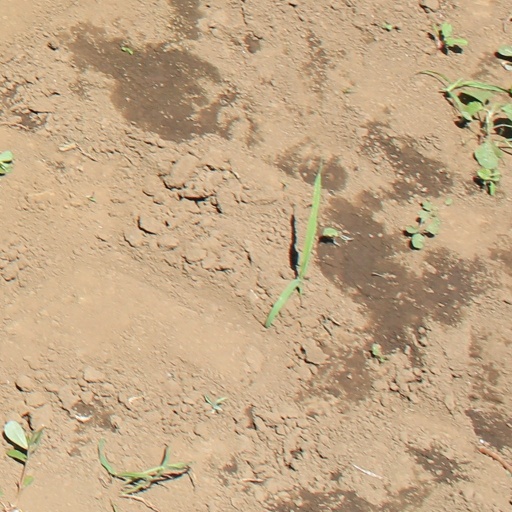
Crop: soybean